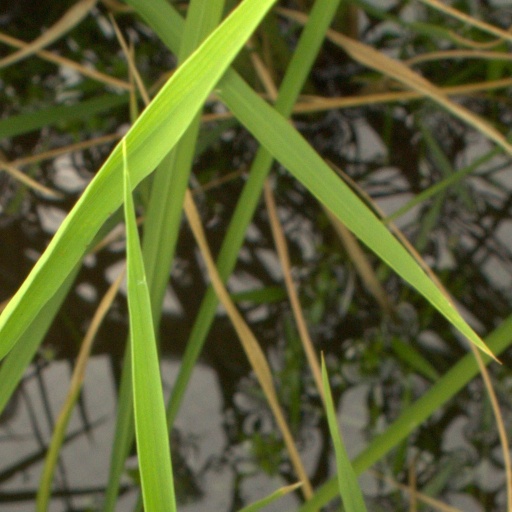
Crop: rice